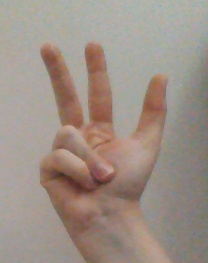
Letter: al